Ourense-Empalme railway station

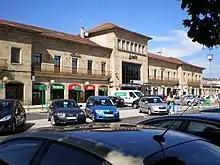
Ourense-Empalme Railway Station.

Ourense-Empalme Railway Station is the main railway station of Ourense, Spain.